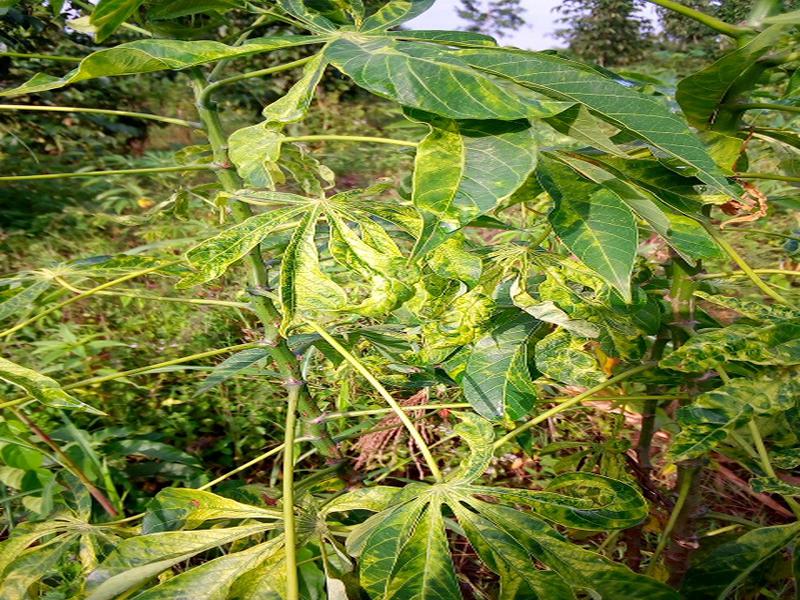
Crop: cassava
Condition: mosaic_disease